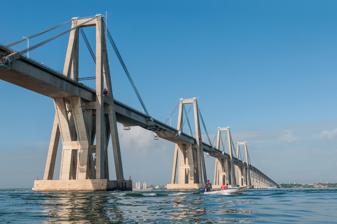
Building: General Rafael Urdaneta Bridge
Country: Unknown
Year built: 1962
Bridge in Venezuela General Rafael Urdaneta Bridge Coordinates 10°34′27.38″N 71°34′33.73″W / 10.5742722°N 71.5760361°W / 10.5742722; -71.5760361 Carries vehicles Crosses Tablazo Strait Locale Maracaibo, Zulia, Venezuela Characteristics Design Cable-stayed bridge Material Reinforced concrete Total length 8.7 kilometres (5.4 mi) Height 86.6 metres (284 ft) Longest span 235 metres (771 ft) x 5 No. of spans 135 History Designer Riccardo Morandi Construction start 1958 Construction end 1962 Construction cost Bs . 350 million Location The General Rafael Urdaneta Bridge is located at the Tablazo Strait outlet of Lake Maracaibo , in western Venezuela . The bridge connects Maracaibo with much of the rest of the country. It is named after General Rafael Urdaneta , a Venezuelan hero of Independence who was born in Maracaibo. Design and construction Made of reinforced and prestressed concrete , the cable-stayed bridge spans 8.678 kilometres (5.392 mi) from shore to shore. The five main spans are each 235 metres (771 ft) long. They are supported from 92-metre (302 ft) tall towers, and provide 46 metres (151 ft) of clearance to the water below. The bridge carries only vehicles. The competition to design the bridge started in 1957 and was won by Juan Francisco Otaola Pavan and his partner Oscar Benedetti , Venezuelan civil engineers and owners of Precomprimido C.A. , with the design of Riccardo Morandi , an Italian civil engineer. While Morandi designed the bridge, it was Otaola and Benedetti who made the structural and budget calculations, which in part with Otaola's demand for the project to be done by at least 50% of Venezuelan companies and workforce, secured the winning bid for the Venezuelan government. Precomprimido's was the only concrete design out of twelve entries, and was expected to be less expensive to maintain, as well as providing valuable experience of prestressed concrete technology for Venezuela. Precomprimido's construction was aided by several international companies, primarily Julius Berger as well as Grün & Bilfinger , Bauboag AG , Philipp Holzmann AG , Wayss & Freytag and K Ingeniería. According to eminent bridge engineer Michel Virlogeux : the Lake Maracaibo Bridge deserves to be part of the series of the most famous bridges over the world, with the Golden Gate Bridge , the bridge over the Firth of Forth , the Brooklyn Bridge , and the Garabit Viaduct . General Rafael Urdaneta Bridge panoramic History It was opened on 24 August 1962 by the then-president of Venezuela Romulo Betancourt . In April 1964, parts of the bridge collapsed after a collision with the tanker Esso Maracaibo , causing the deaths of seven people. The construction of a second cable-stayed bridge has been proposed since 1982, with a series of studies made since 2000. The cost of the new bridge has been estimated at US$440m, to be largely privately financed via tolls. The bridge's structural integrity received heightened concern after the August 2018 collapse of a stayed pier on a similar bridge, Ponte Morandi in Genoa, Italy . Commemorative Stamp See also List of bridges by length References Dupré, Judith: "Bridges" , Könemann, 1998, ISBN 3-8290-0408-7 Virlogeux, Michel: "Bridges with Multiple Cable Stayed Spans" , Structural Engineering International, 1/2001 Notes